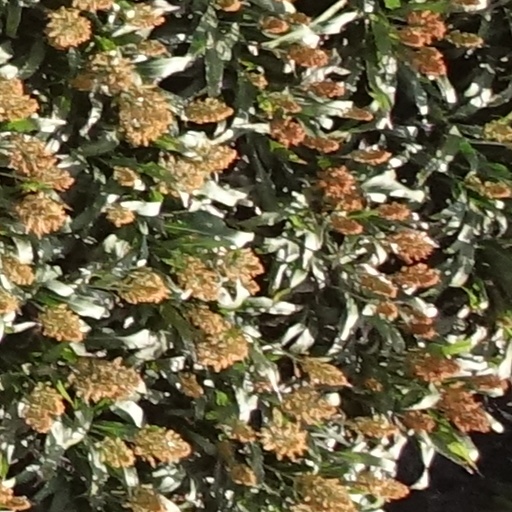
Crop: sorghum